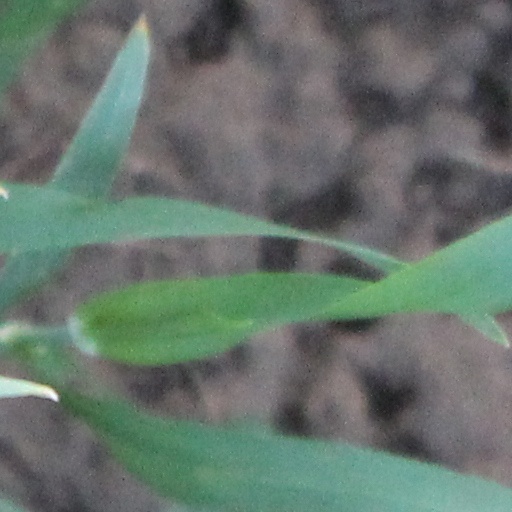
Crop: wheat